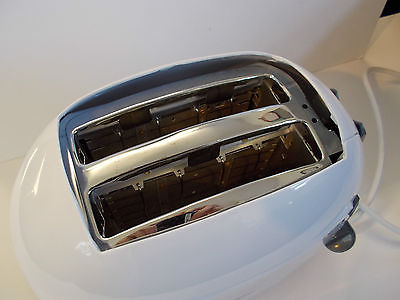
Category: toaster